David B. Adler

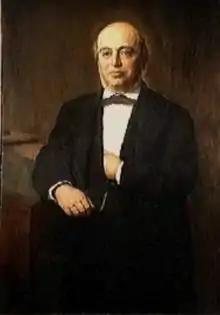
David B. Adler painted by August Jerndorff in 1900

David Baruch Adler (16 May 1826 – 4 December 1878) was a Jewish-Danish banker, politician and philanthropist. He founded Kjøbenhavns Handelsbank in 1875.